Colt Canada C7 and C8

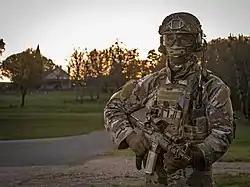
Pathfinder Platoon soldier with L119A1 rifle fitted with a CQB upper receiver in 2018.

In 2010 the Danish DALO(Defence Acquisition and Logistics Organization) ordered an improved version of the M/96 and M/95 from Colt Canada under the Danish designation M/10, which Colt Canada designated the "C8 IUR". It features a free floating barrel, fully ambidextrous controls, flip up iron sights, a collapsible buttstock with more positions, and the Integrated Upper Receiver (IUR).